Hydroelectric power plant in Włocławek

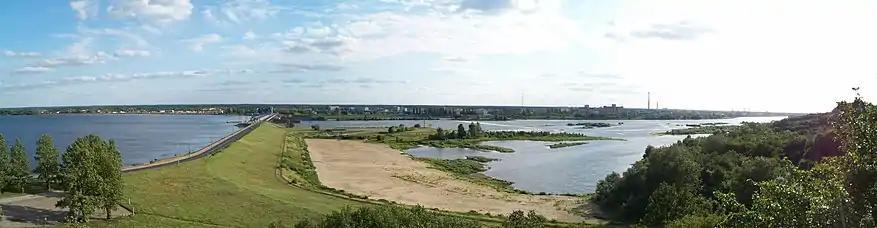
The dam – general view

In 1970, a year after the completion of the dam, a fish pass with a flow of 0.935 m/s was launched, consisting of 33 chambers. The research carried out in the years 1971–1974 showed that fish can overcome the barrage, but the number of sea trout using the fish pass is disproportionately small in relation to the size of the stock. Over time, the conditions of the fish pass worsened. During the first two years from its launch, deep erosion of the channel caused the bed to drop by 2.5 m. The situation was to be improved by a stone threshold, which was built at the entrance to the fish pass to stop the erosion. However, on the basis of research carried out in the years 1998–2004, it turned out that this solution worsened the location of the entrance to the pass. As a result, only 3.5% of the fish entering the pass could swim through the whole structure.